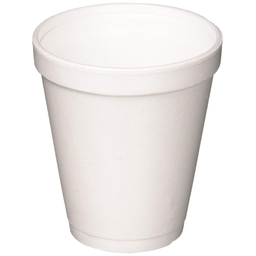
Label: paper